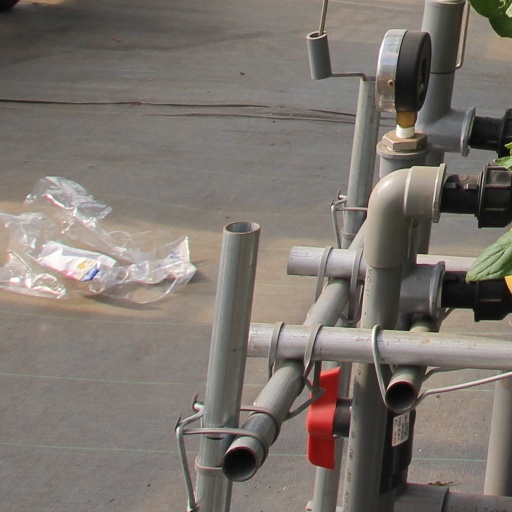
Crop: tomato